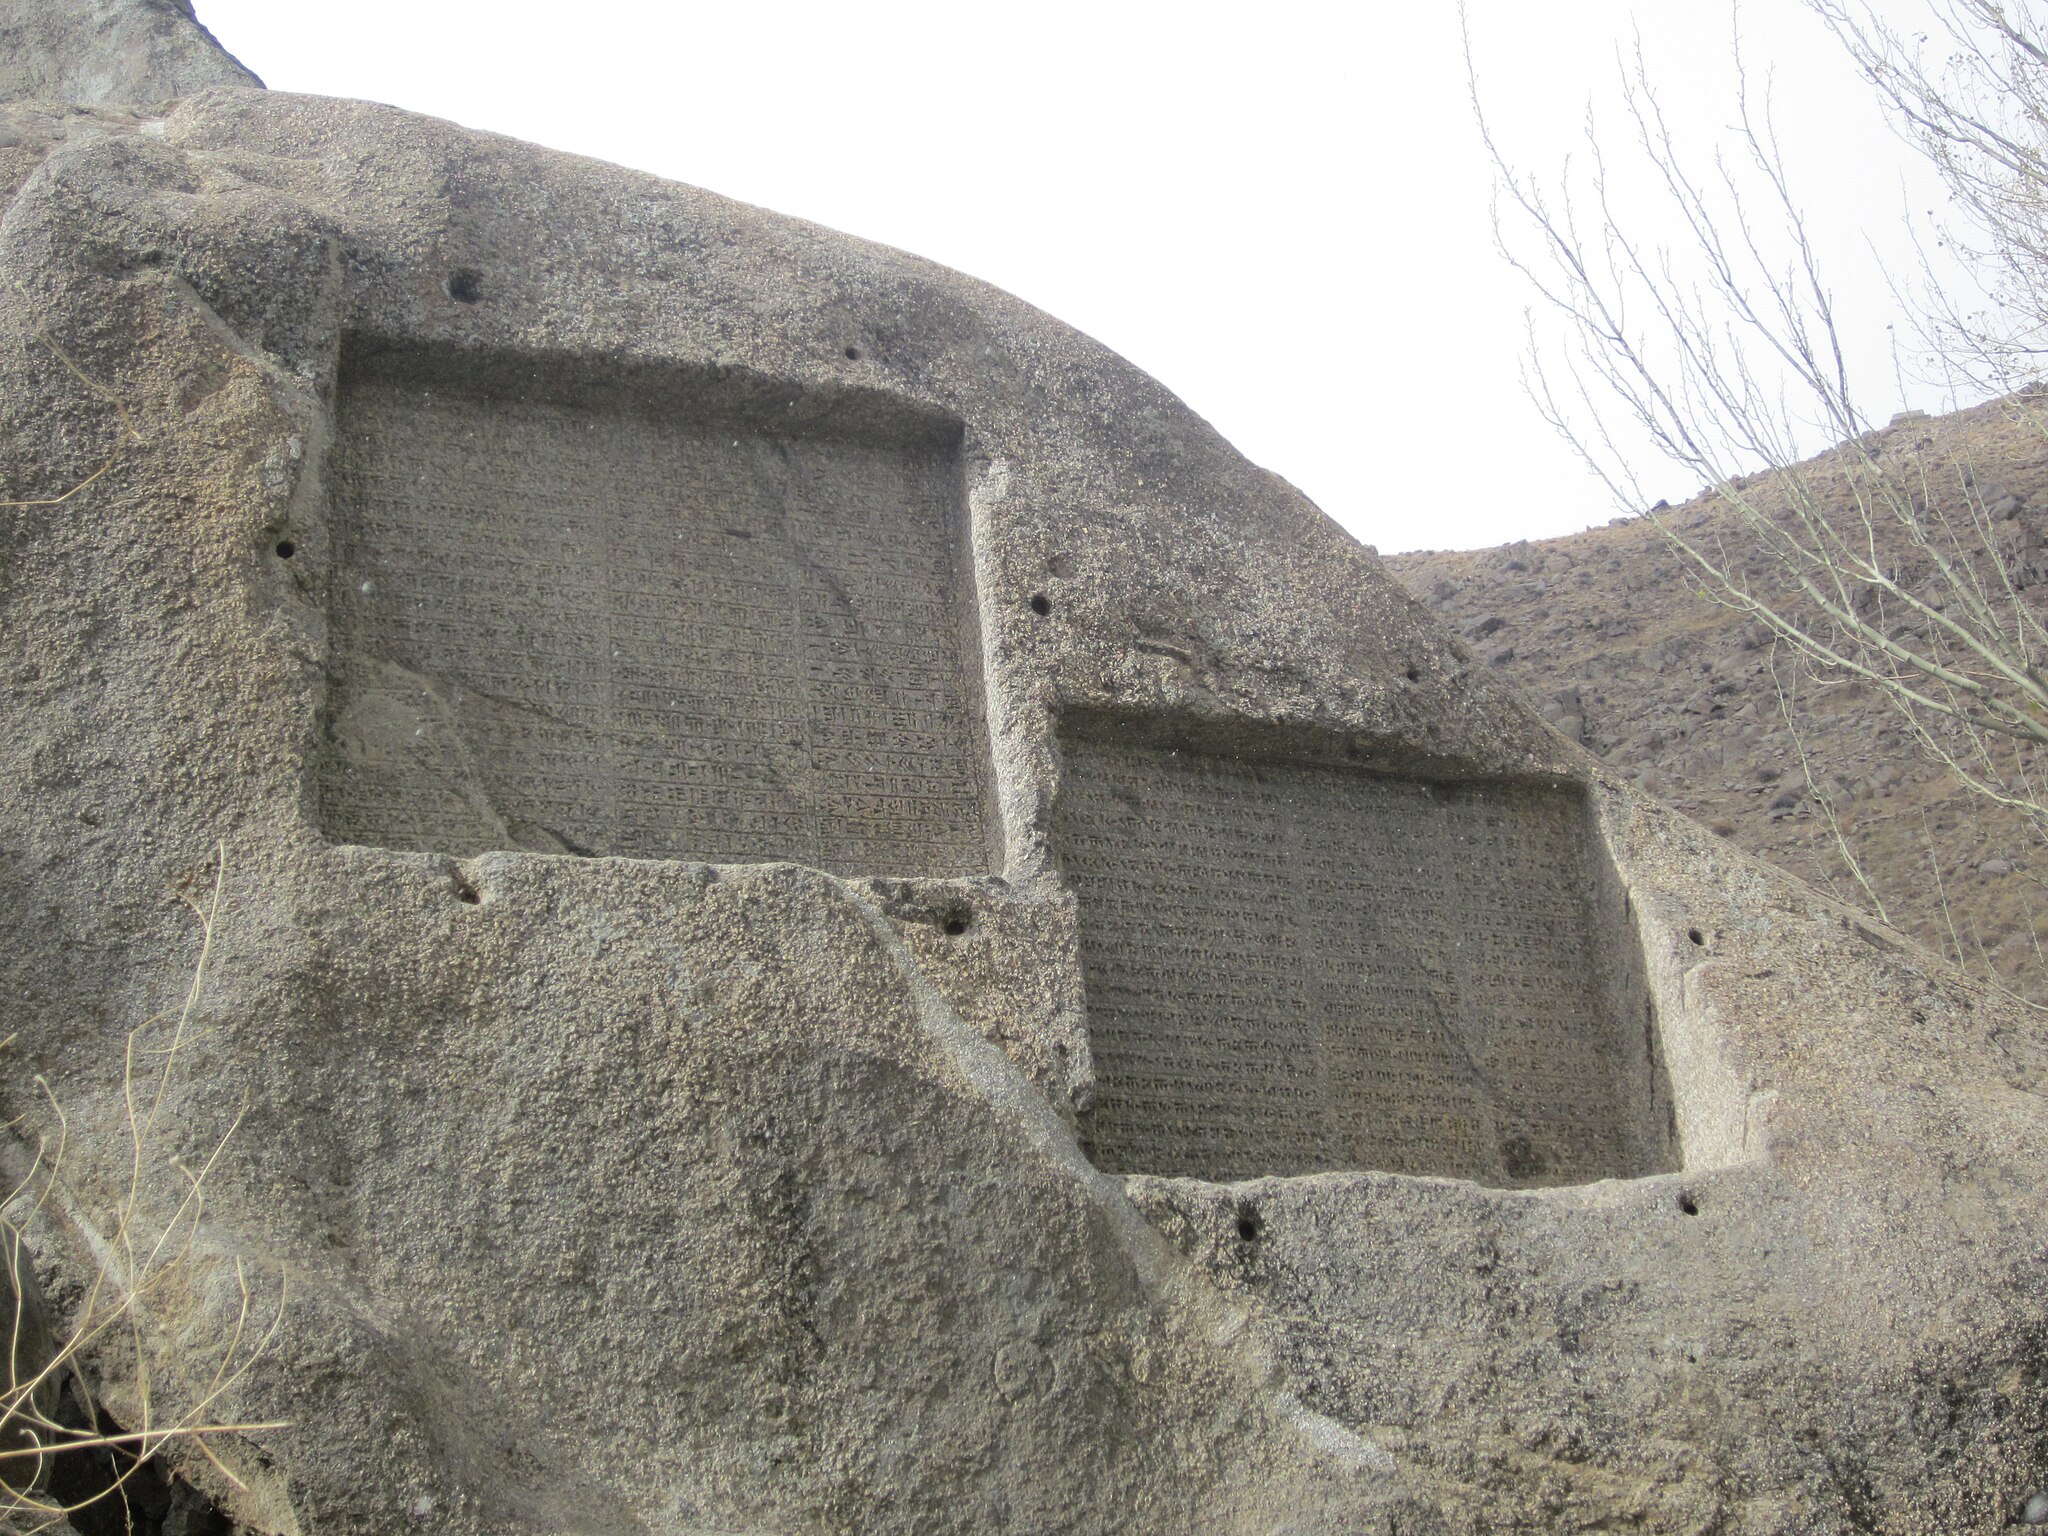
Title: کتیبه گنجنامه
Description: کتیبه
Date: 2014-11-05 12:55:51
Categories: Ganj Nameh inscriptions, Self-published work, Files with coordinates missing SDC location of creation